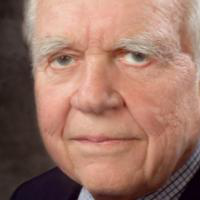
Age group: age 80 +